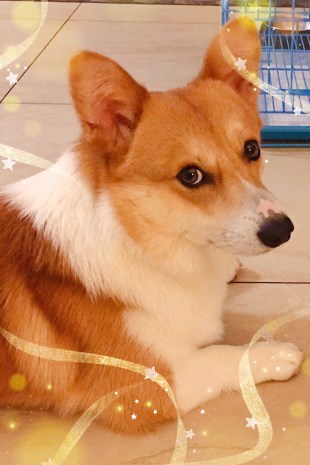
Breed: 2909-n000116-Cardigan